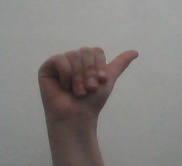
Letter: dhad